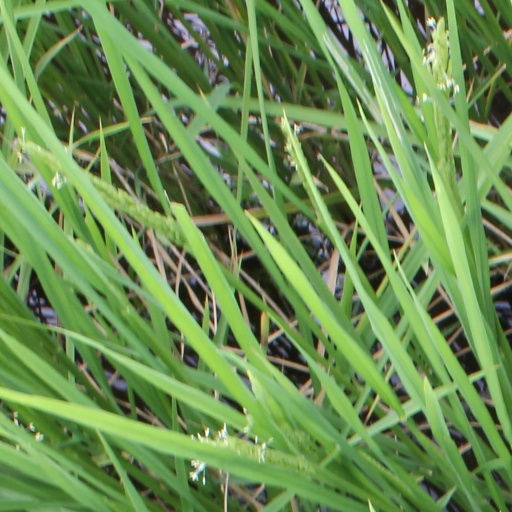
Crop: rice